Marijane Meaker

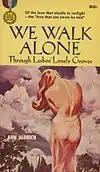
Cover of "We Walk Alone"

paperback originals, but which were in fact nonfiction works. She read Donald Webster Cory's book "The Homosexual in America", which was a nonfiction book about gay men. Noticing there was nothing similar for lesbians, Meaker used her own observations of lesbians and the lives of lesbians that included "We Walk Alone" in 1955, "We, Too, Must Love" in 1958, "Carol in a Thousand Cities" in 1960, "We Two Won't Last" in 1963, and "Take A Lesbian To Lunch" in 1972. The Feminist Press re-released "We Walk Alone" and "We, Too, Must Love" in 2007. Meaker said of this series, "The Aldrich books were more like resource books. A lot of the mail I got was from people wanting to know where the bars were in New York, where they could live, where I had lived. You know, they wanted to know how to get to New York and how to get to these bars."